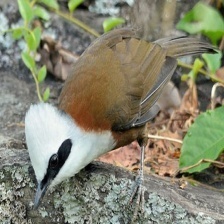
Species: SAMATRAN THRUSH
Scientific name: MYOPHONUS CASTANEUS